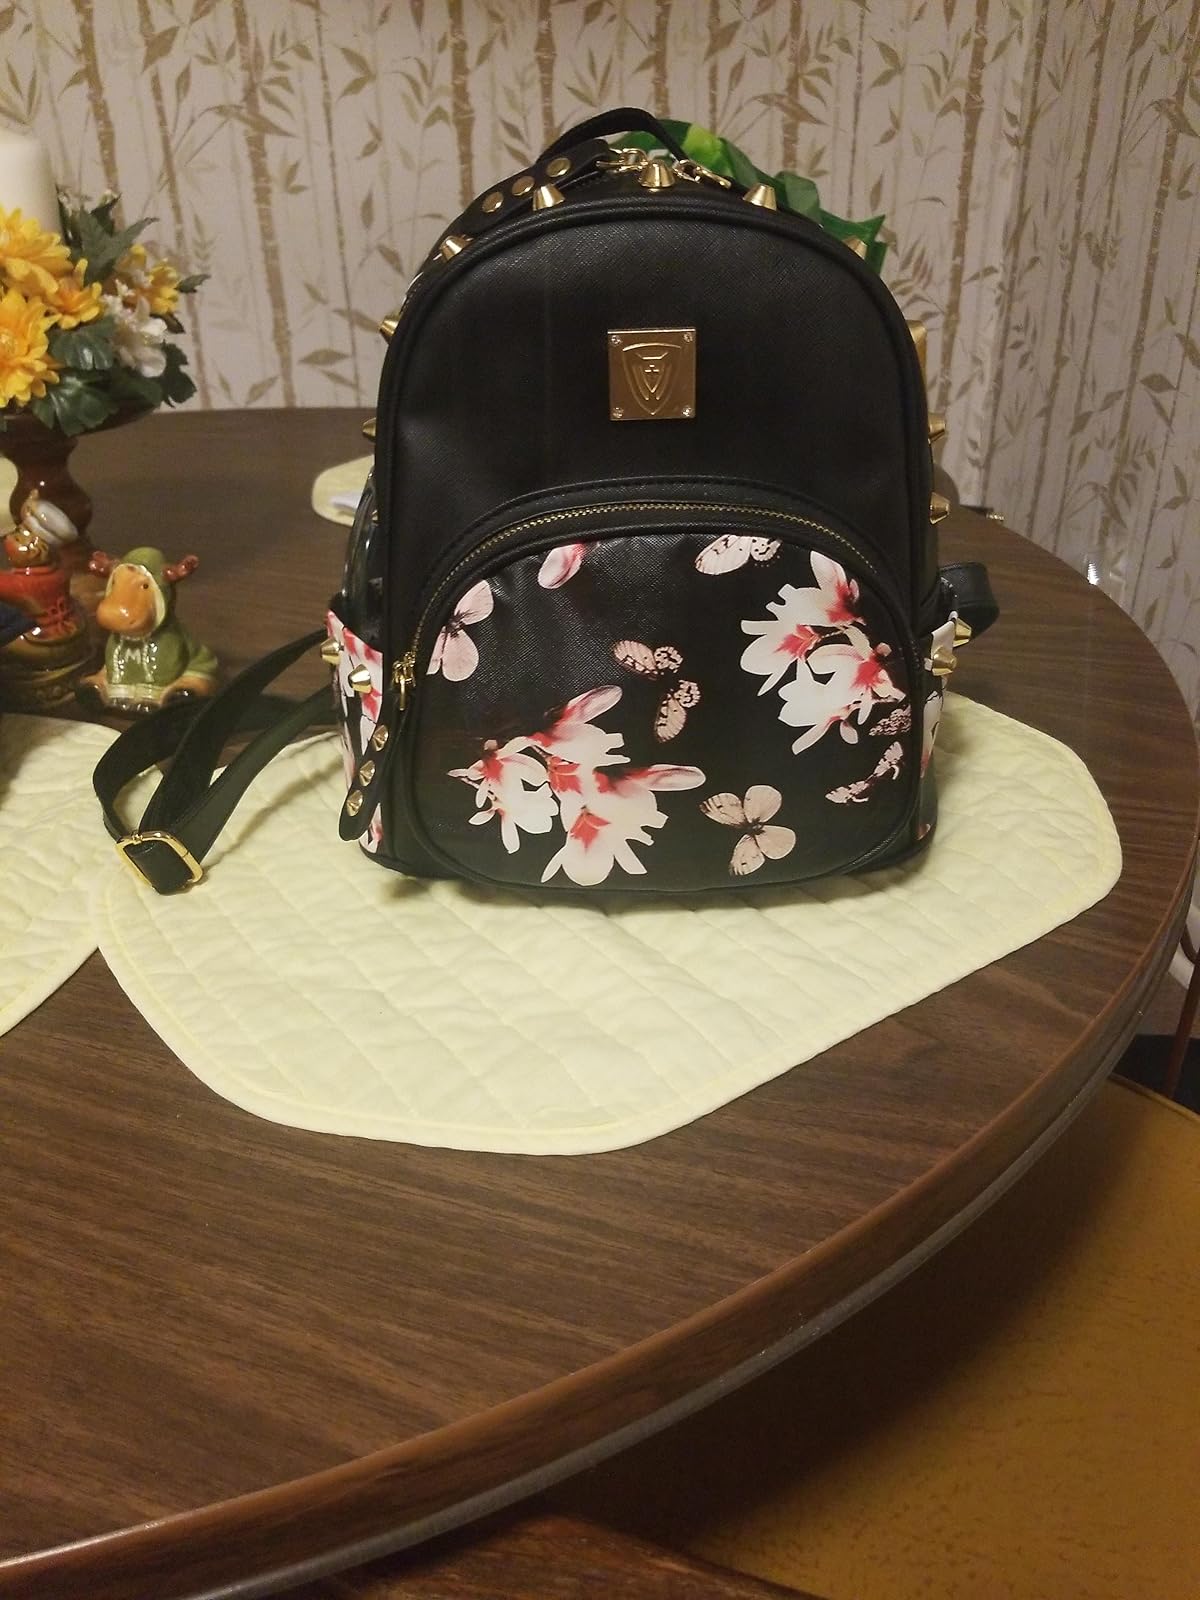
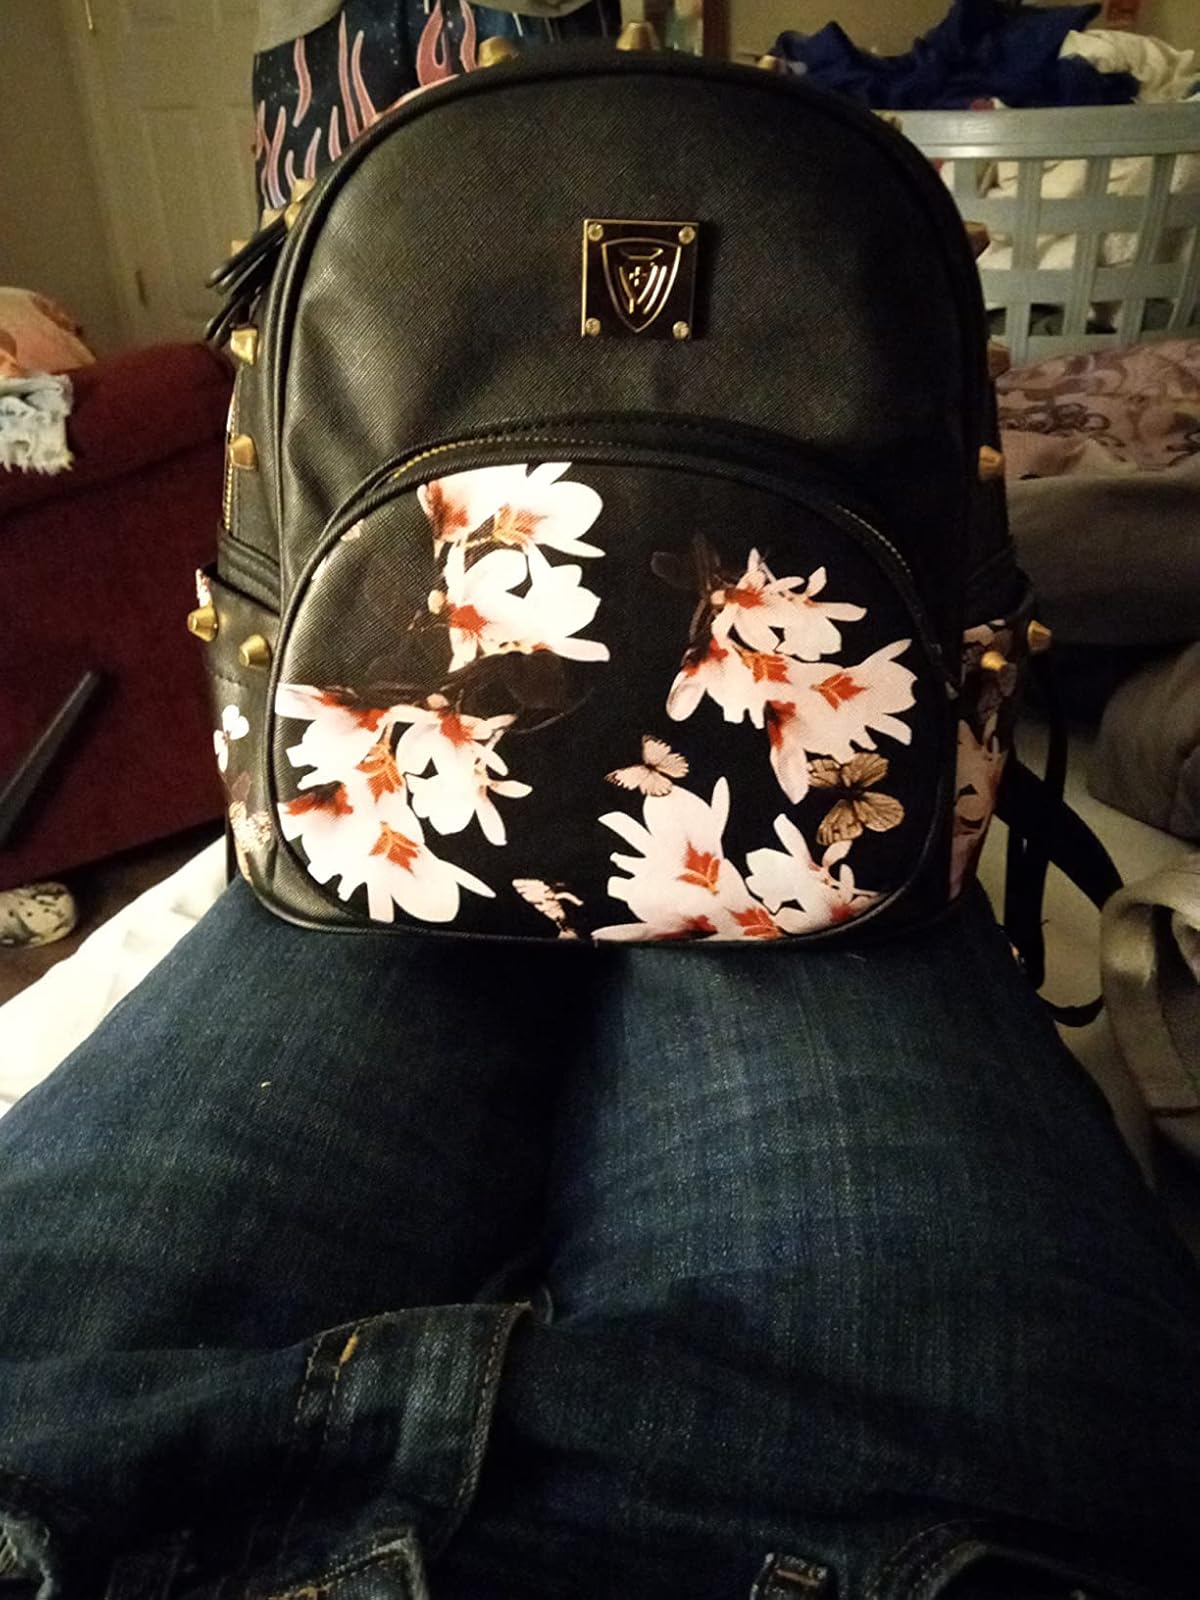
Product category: accessories_handbag
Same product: yes